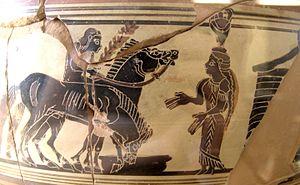
Troïlos et Polyxène à la fontaine (Achille guette à droite). Dinos laconien à figures noires, 560-540 av. J.-C.